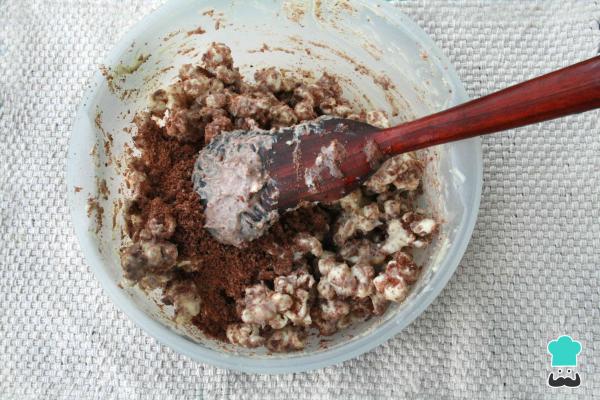
Añade las galletas trituradas y mezcla muy bien hasta integrar todos los ingredientes.